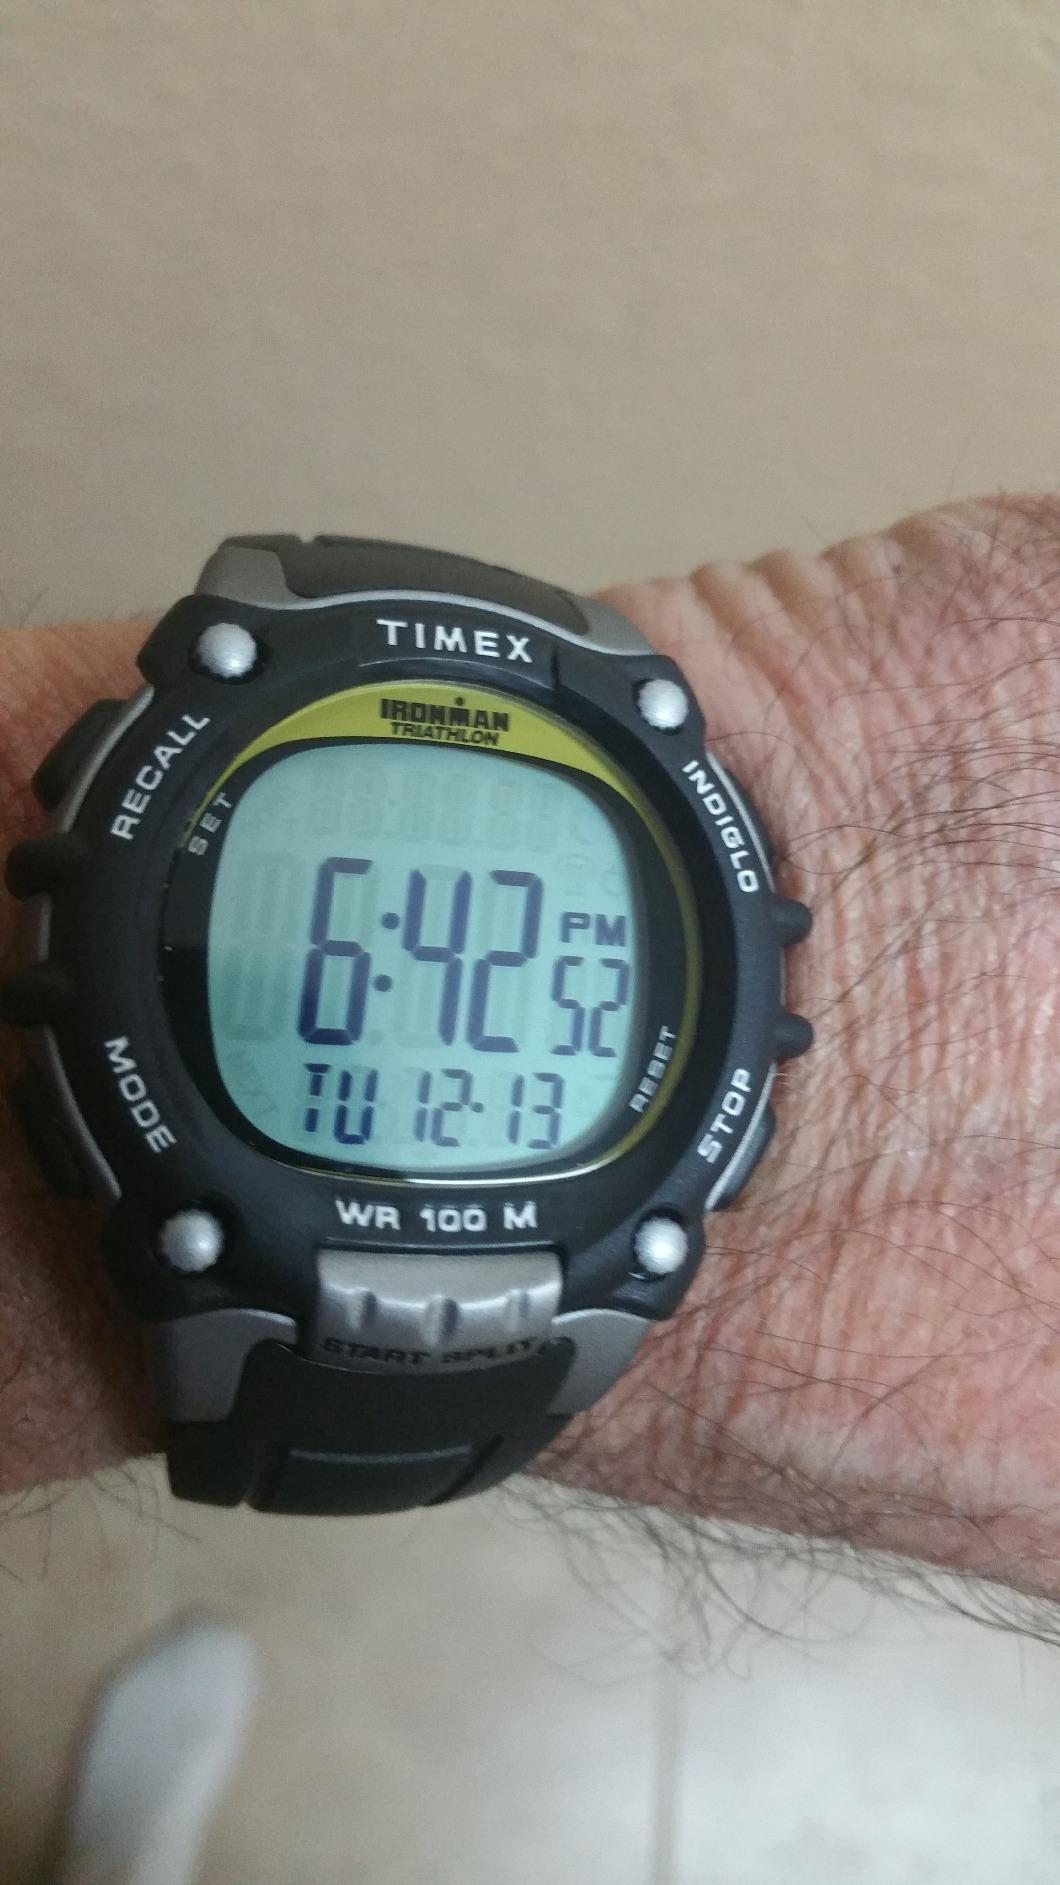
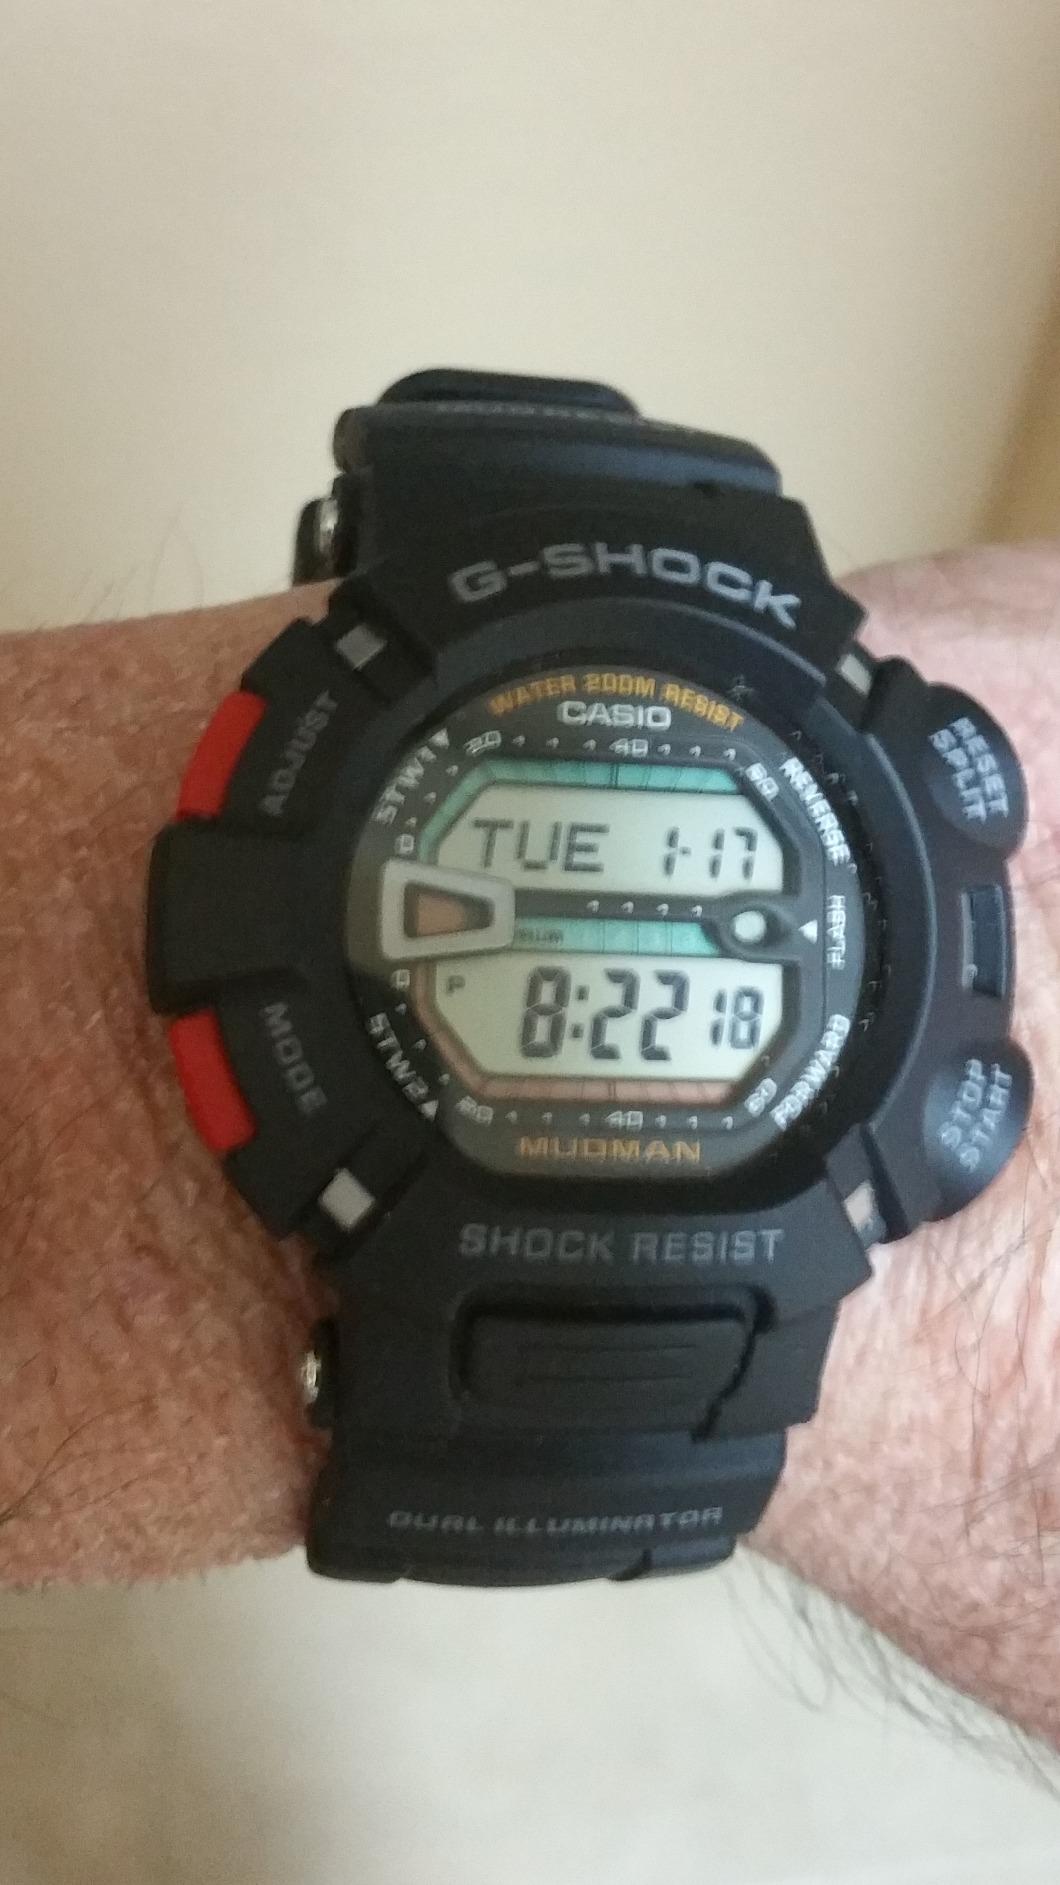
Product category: accessories_watch
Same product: no